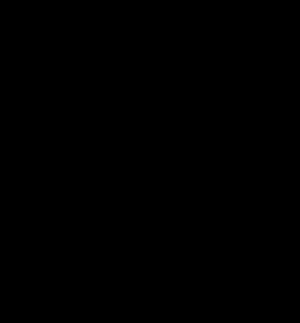
Les jeux de Nim sont des jeux de stratégie pure, à deux joueurs. Il en existe plusieurs variantes. Ils se jouent avec des graines, des billes, des jetons, des allumettes ou tout autre objet facilement manipulable.
En mathématiques, dans la théorie des jeux combinatoires, les nimbers sont des jeux particuliers, définis comme des jeux de Nim à un tas avec un nombre éventuellement infini d'allumettes.